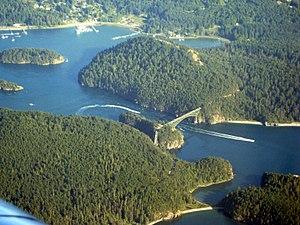
L'île Pass est une île de l'État de Washington dans le comté de Skagit aux États-Unis.
L'île Ben Ure est une île de l'État de Washington aux États-Unis appartenant administrativement à Camp Murray.